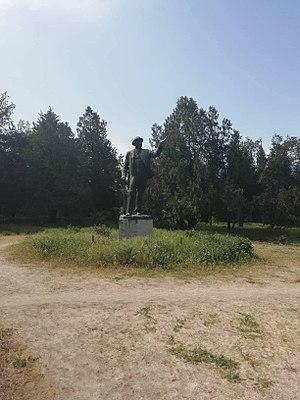
Ivan Vladimirovitch Mitchourine, né le 15/27 octobre 1855 à Dolgoïe et mort le 7 juin 1935 à Kozlov, était un pépiniériste arboriculteur soviétique, agronome autodidacte, membre honoraire de l'Académie des sciences d'URSS et de l'Académie d'agronomie Lénine.